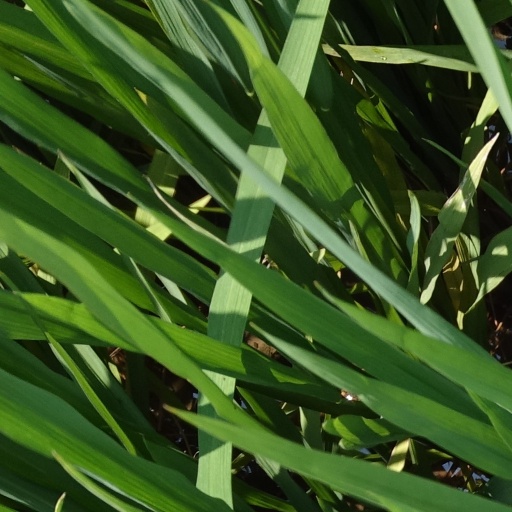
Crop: rice